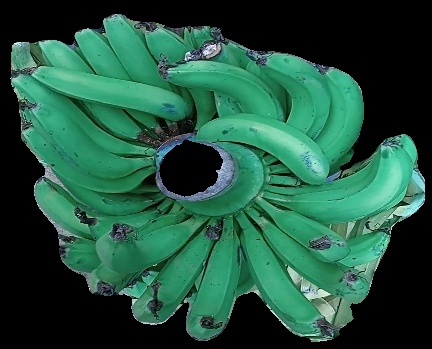
Variety: pachbale
Grade: grade3